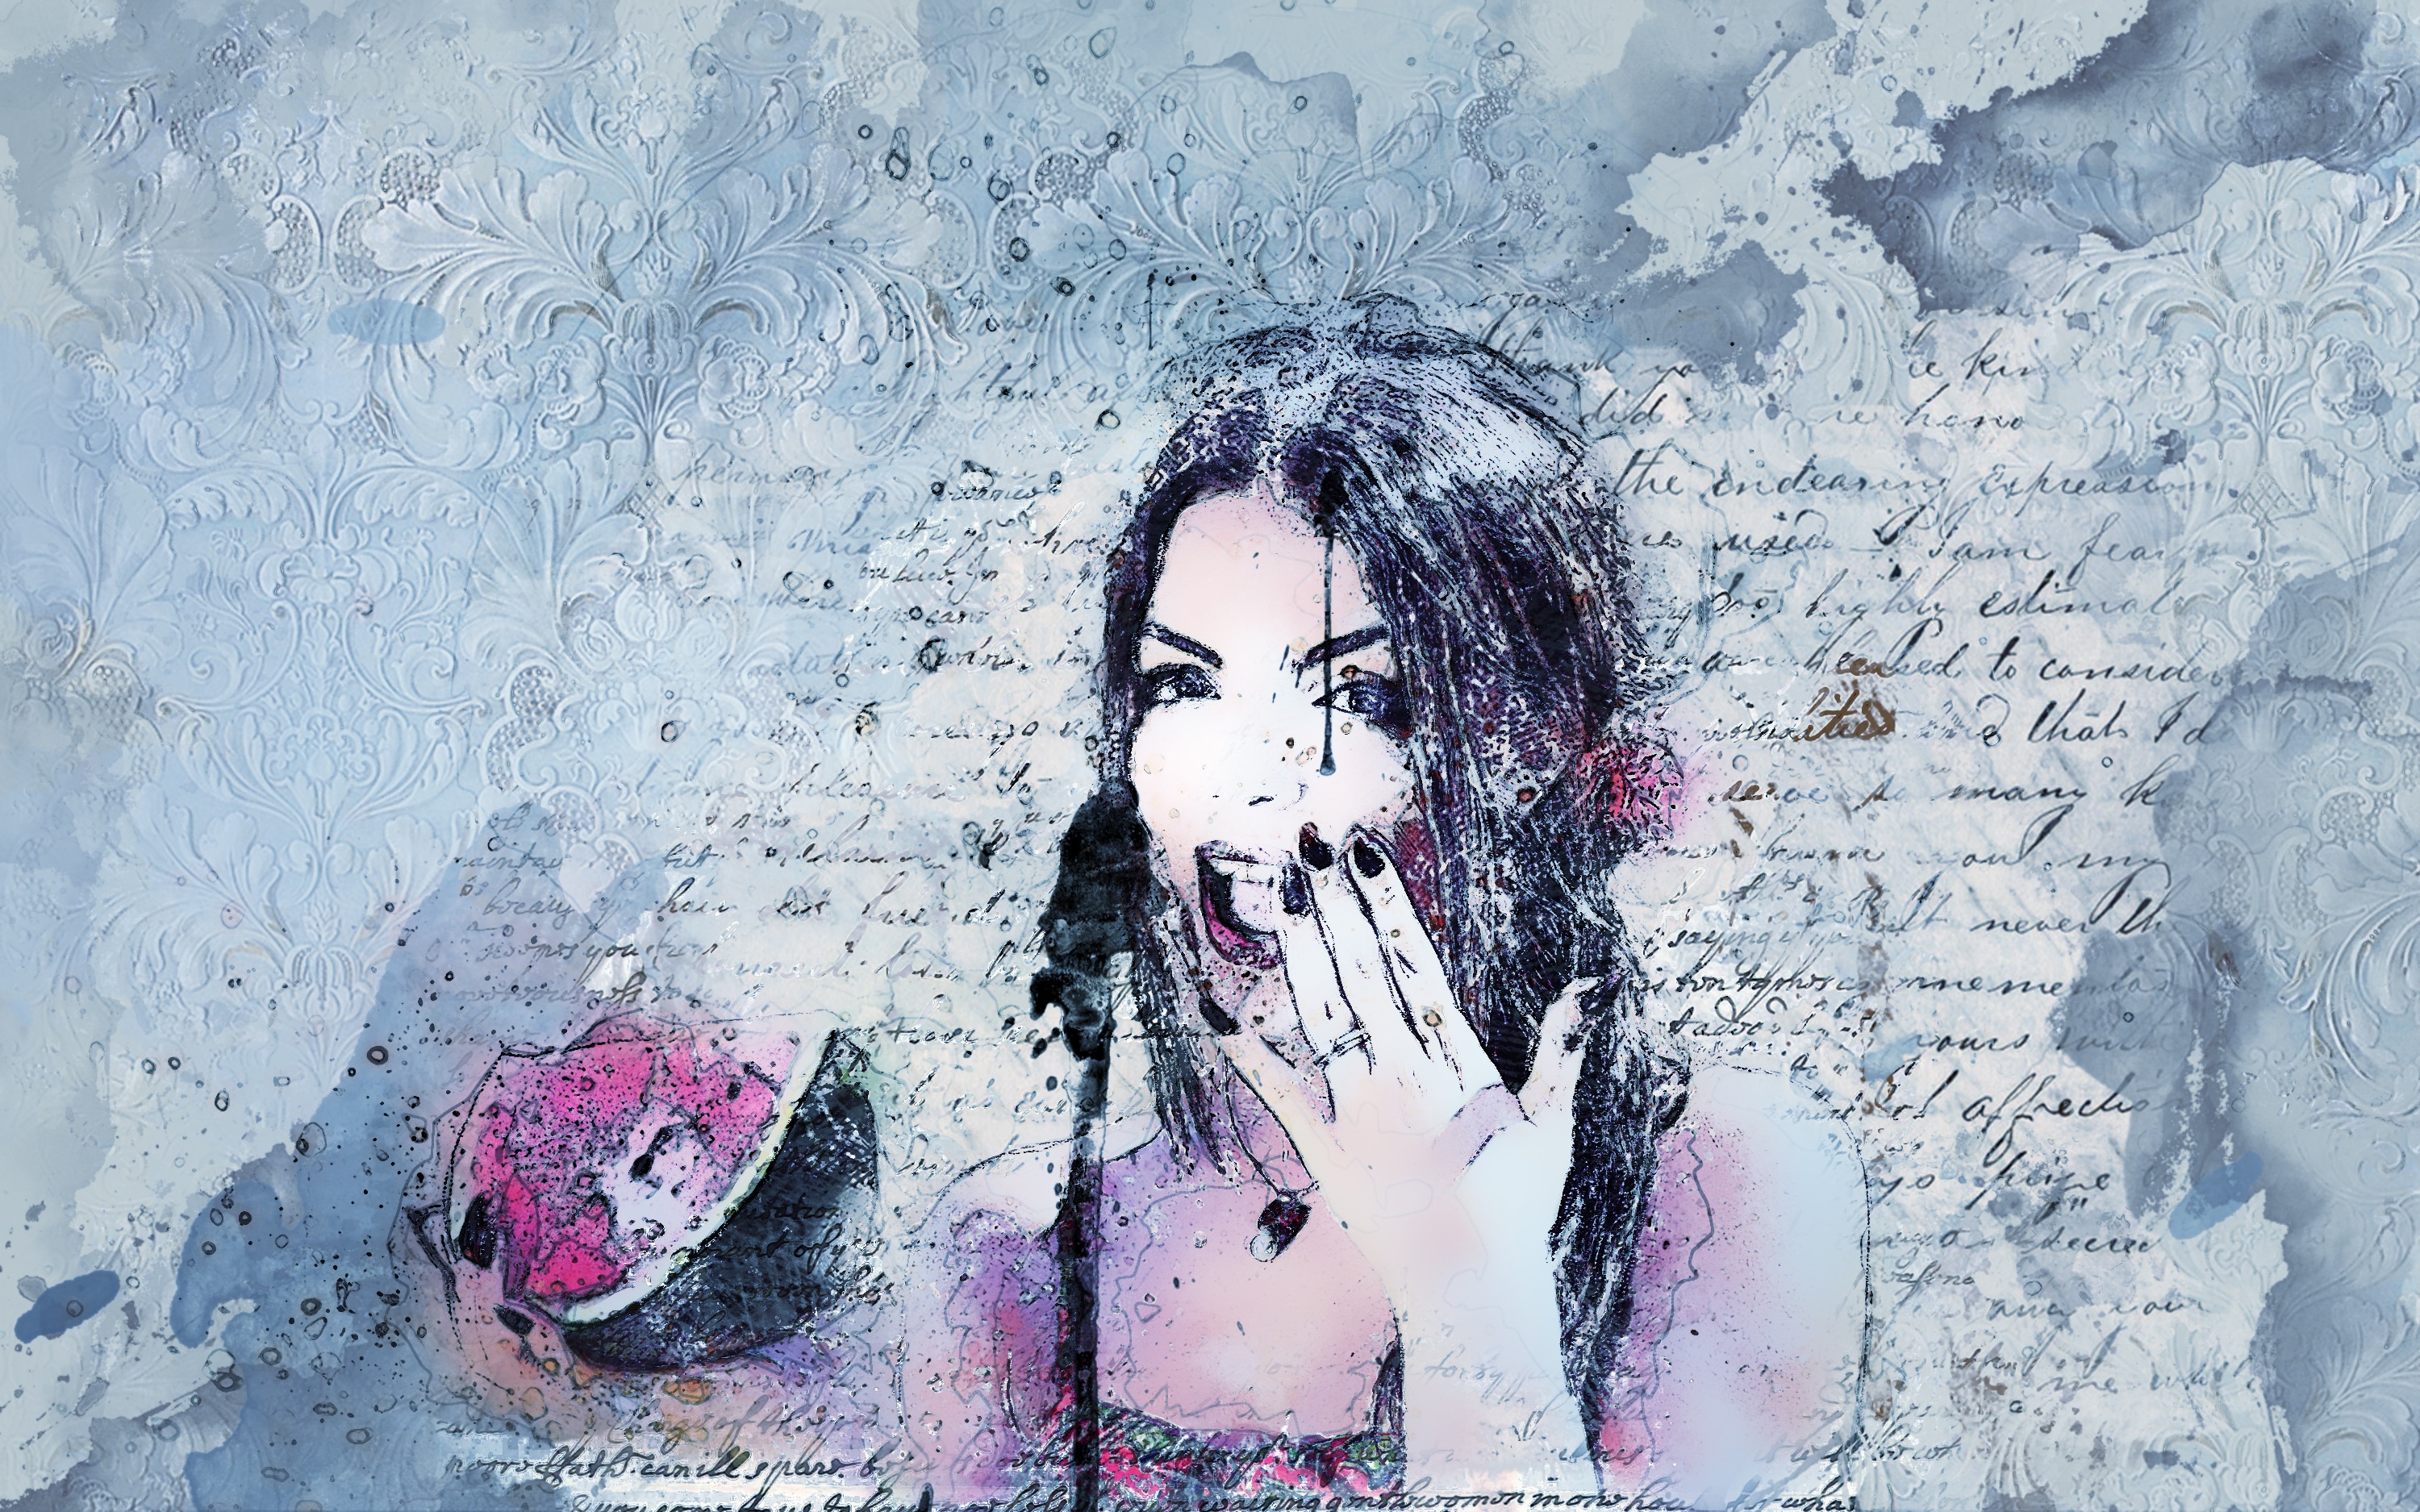
winter, abstract, girl, woman, vintage, color, blue, watermelon, page, art, sketch, drawing, design, beauty, emotion, scrapbook, scrapbooking, woman eating watermelon